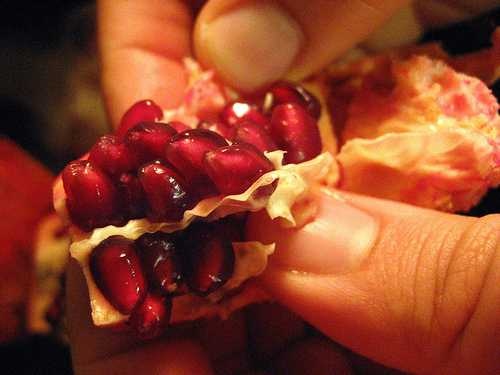
Label: Pomegranate